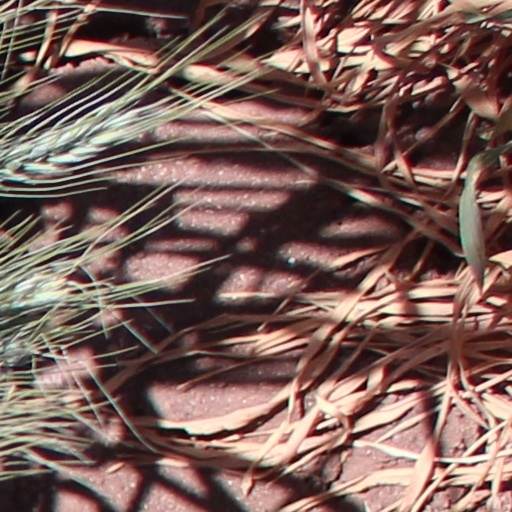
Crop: wheat